Kannada inscriptions

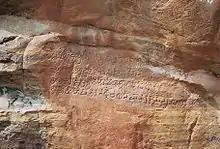
578 CE Mangalesha Kannada inscription in Cave temple # 3 at Badami

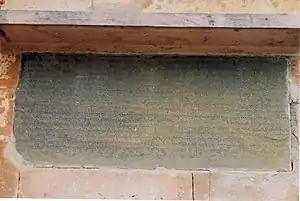
634CE Aihole inscription of Ravi Kirti

About 35,000 inscriptions found in Karnataka and nearby states belong to historic Kannada rulers, including the Kadambas, the Western Ganga Dynasty, the Rashtrakuta, the Chalukya, the Hoysala and the Vijayanagara Empire. Many inscriptions related to Jainism have been unearthed. The inscriptions found are generally on stone ("Shilashasana") or copper plates ("Tamarashasana"). These Kannada inscriptions (Old Kannada, Kadamba script) are found on historical hero stones, coins, temple walls, pillars, tablets and rock edicts. They have contributed towards Kannada literature and helped to classify the eras of Proto Kannada, Pre Old Kannada, Old Kannada, Middle Kannada and New Kannada. Inscriptions depict the culture, tradition and prosperity of their era. The literature of Ramayana and Mahabharata are transferred through the generations by these inscriptions. The Hazara Rama Temple and Aranmula Parthasarathy Temple are the best examples of temples associated with Kannada inscriptions.